Daniel Thuayre

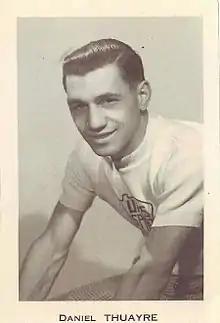

Daniel Thuayre (12 March 1924 – 12 November 1980) was a French racing cyclist. He rode in the 1947 and 1948 Tour de France.